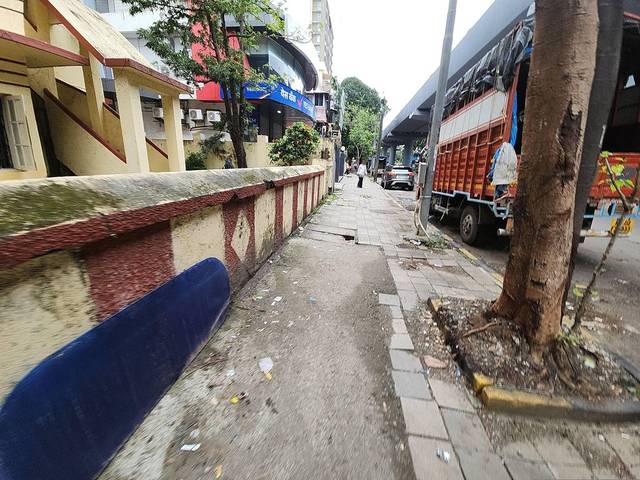
Region: India
Coordinates: 19.068, 72.837